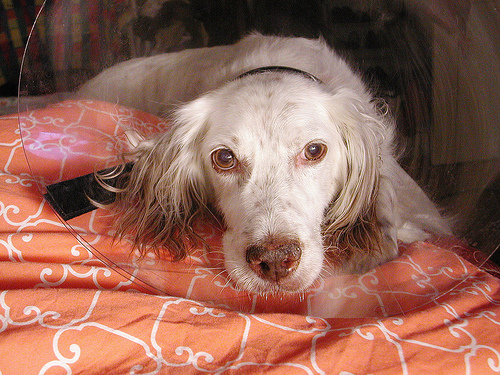
Breed: english setter